Mattheus Terwesten

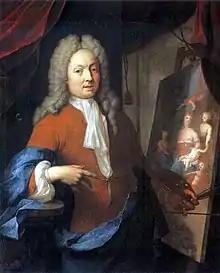

Mattheus Terwesten or Matthäus Terwesten (23 February 1670, The Hague - 11 June 1757, The Hague) was a Dutch painter and art educator. He is known for his portraits as well as of mythological and allegorical subjects. He was a decorative painter he painted chimney pieces, overdoors, wall hangings and ceilings for the luxurious buildings of his time. He was director of The Hague Drawing Academy. He became court painter to Frederick William I of Prussia and professor at the Prussian Academy of Arts.